Rydberg matter

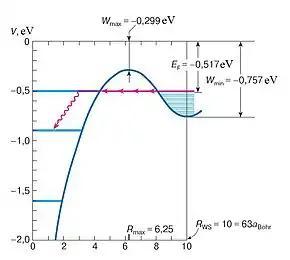
Schematic of an effective potential within a Wigner–Seitz cell of a Rydberg matter made of excited ("n" = 10) Cs atoms

Due to reasons still debated by the physics community because of the lack of methods to observe clusters, Rydberg matter is highly stable against disintegration by emission of radiation; the characteristic lifetime of a cluster at "n" = 12 is 25 seconds. Reasons given include the lack of overlap between excited and ground states, the forbidding of transitions between them and exchange-correlation effects hindering emission through necessitating tunnelling that causes a long delay in excitation decay. Excitation plays a role in determining lifetimes, with a higher excitation giving a longer lifetime; "n" = 80 gives a lifetime comparable to the age of the Universe.